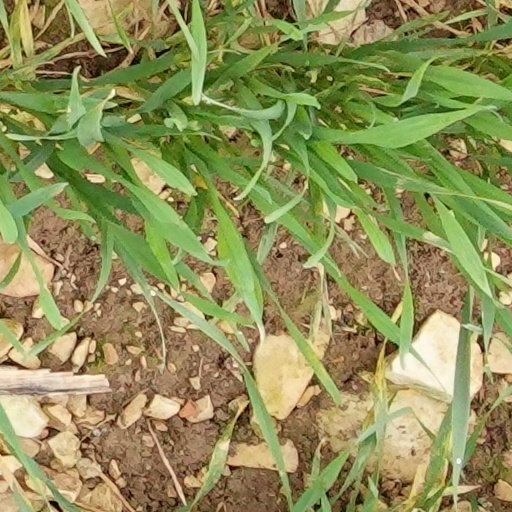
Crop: wheat